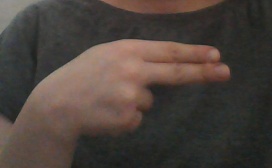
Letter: ain